State University of Campinas

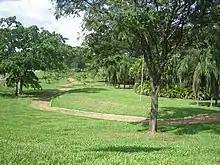
Peace Square at Unicamp

Work on the new campus began on October 5, 1966, and the first building completed was the Institute of Biology, followed by administrative buildings. In the same year, Zeferino Vaz was nominated the rector. In parallel to the new campus, new units were opened in other cities, absorbing local schools. The Dental School of Piracicaba was absorbed in 1967, and in 1969 the Engineering School of Limeira.